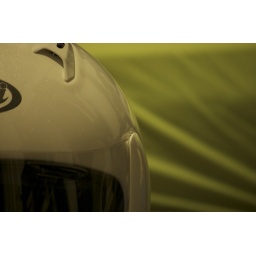
Test riding motorcycles today. Hopefully, I'll have a new motorcycle by new years!